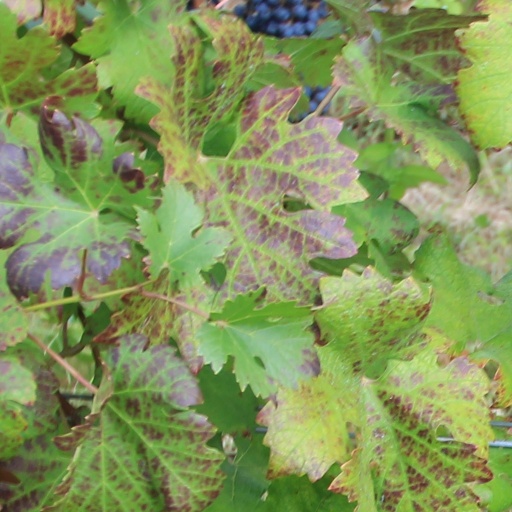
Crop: grape